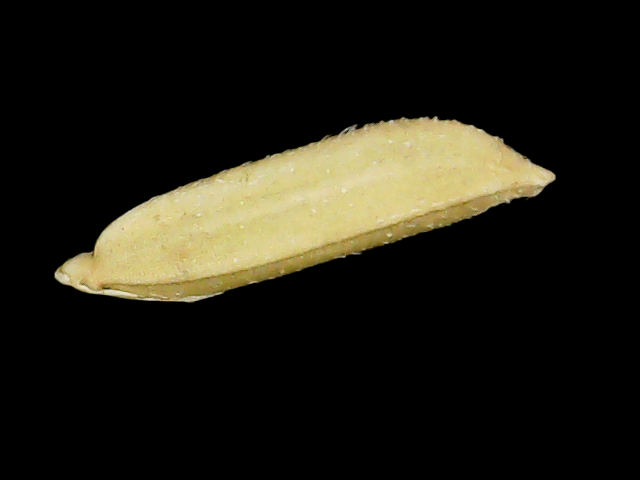
Rice variety: Binadhan20